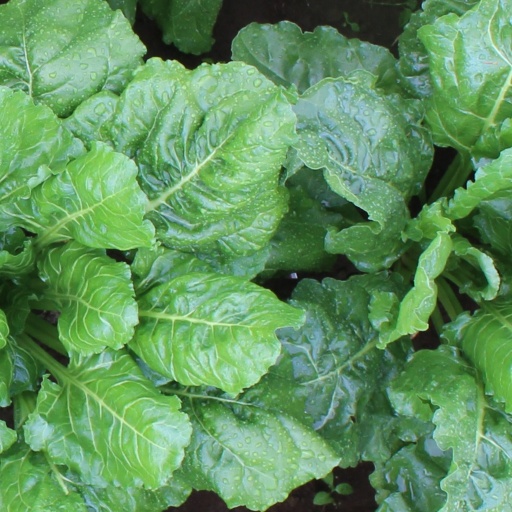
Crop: sugar beet